Remember the Day

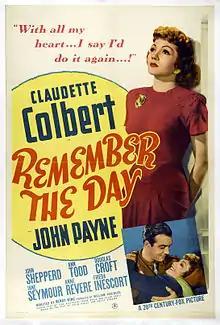
Theatrical release poster

Remember the Day is a 1941 American drama film directed by Henry King and starring Claudette Colbert, John Payne and John Shepperd . The film was produced and released by 20th Century Fox. It was based on a play of the same title by Philo Higley and Philip Dunning.